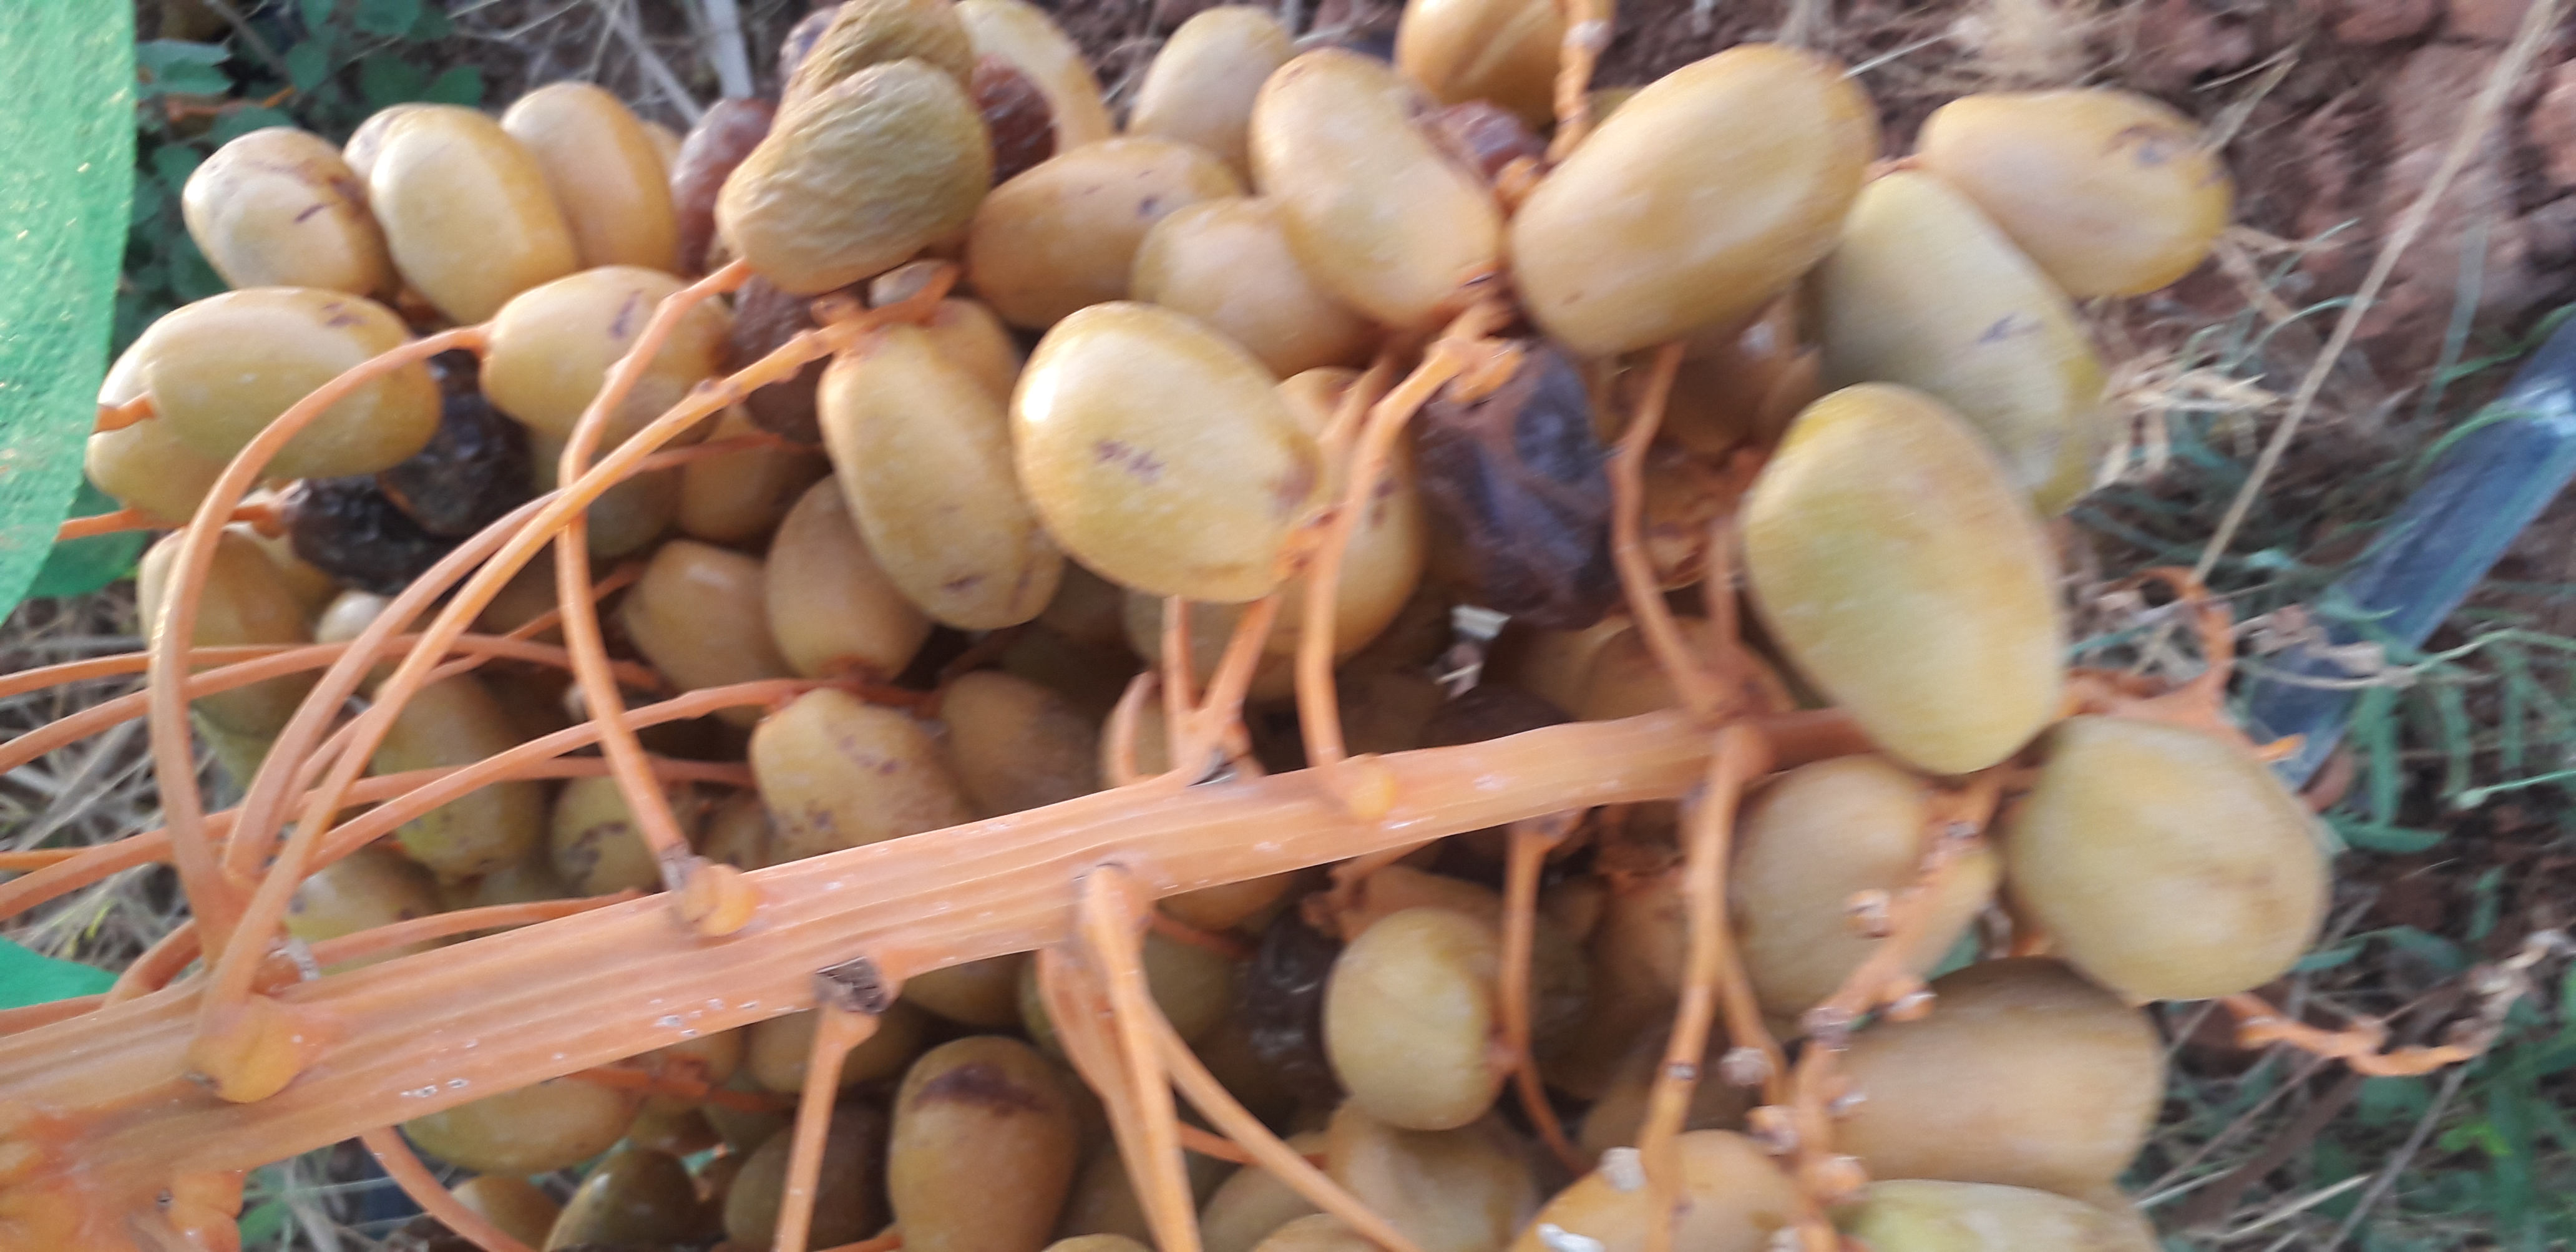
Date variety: Boufagous